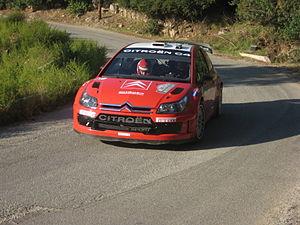
Conrad Rautenbach est un pilote de rallye zimbabwéen, né le 12 novembre 1984 à Harare.